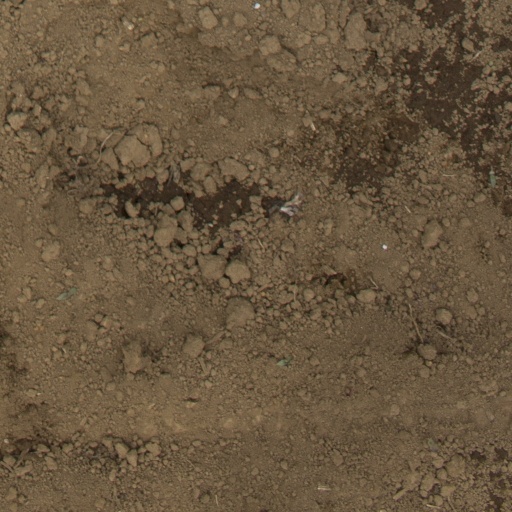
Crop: Jerusalem artichoke